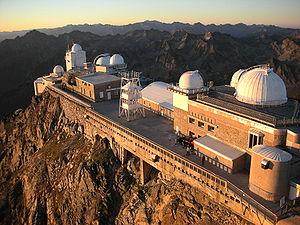
Le pic du Midi de Bigorre est situé dans les Hautes-Pyrénées, et atteint une altitude de 2 876 mètres. Il est connu entre autres pour la présence d'un observatoire astronomique et d'un relais de télévision, installés à son sommet.
La Bigorre est un comté historique des Pyrénées françaises et de Gascogne, territoire de la région Occitanie.
Les Hautes-Pyrénées sont un département français de la région Occitanie. Sa préfecture est la ville de Tarbes. L'Insee et la Poste lui attribuent le code 65.
La liste des sites classés des Hautes-Pyrénées présente les sites naturels classés du département des Hautes-Pyrénées.
Le tourisme dans les Hautes-Pyrénées constitue la première activité économique du département. Il résulte notamment de la pratique du pèlerinage à Lourdes, de l'attrait du pyrénéisme et de certains sites culturels.
L'Occitanie est une région administrative française créée par la réforme territoriale de 2014 comportant 13 départements, et qui résulte de la fusion des anciennes régions Languedoc-Roussillon et Midi-Pyrénées. Temporairement appelée Languedoc-Roussillon-Midi-Pyrénées, le nom « Occitanie » est officiel depuis le 28 septembre 2016 et effectif depuis le 30 septembre 2016. S'il est sous-titré « Pyrénées-Méditerranée » par le conseil régional, ce sous-titre n'apparaît pas dans le Journal officiel de la République française. Le conseil régional est présidée par Carole Delga depuis le 4 janvier 2016, et son chef-lieu est Toulouse.